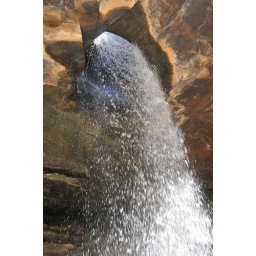
Tight shot of water that has, over the years, eroded through the rock creating a water fall